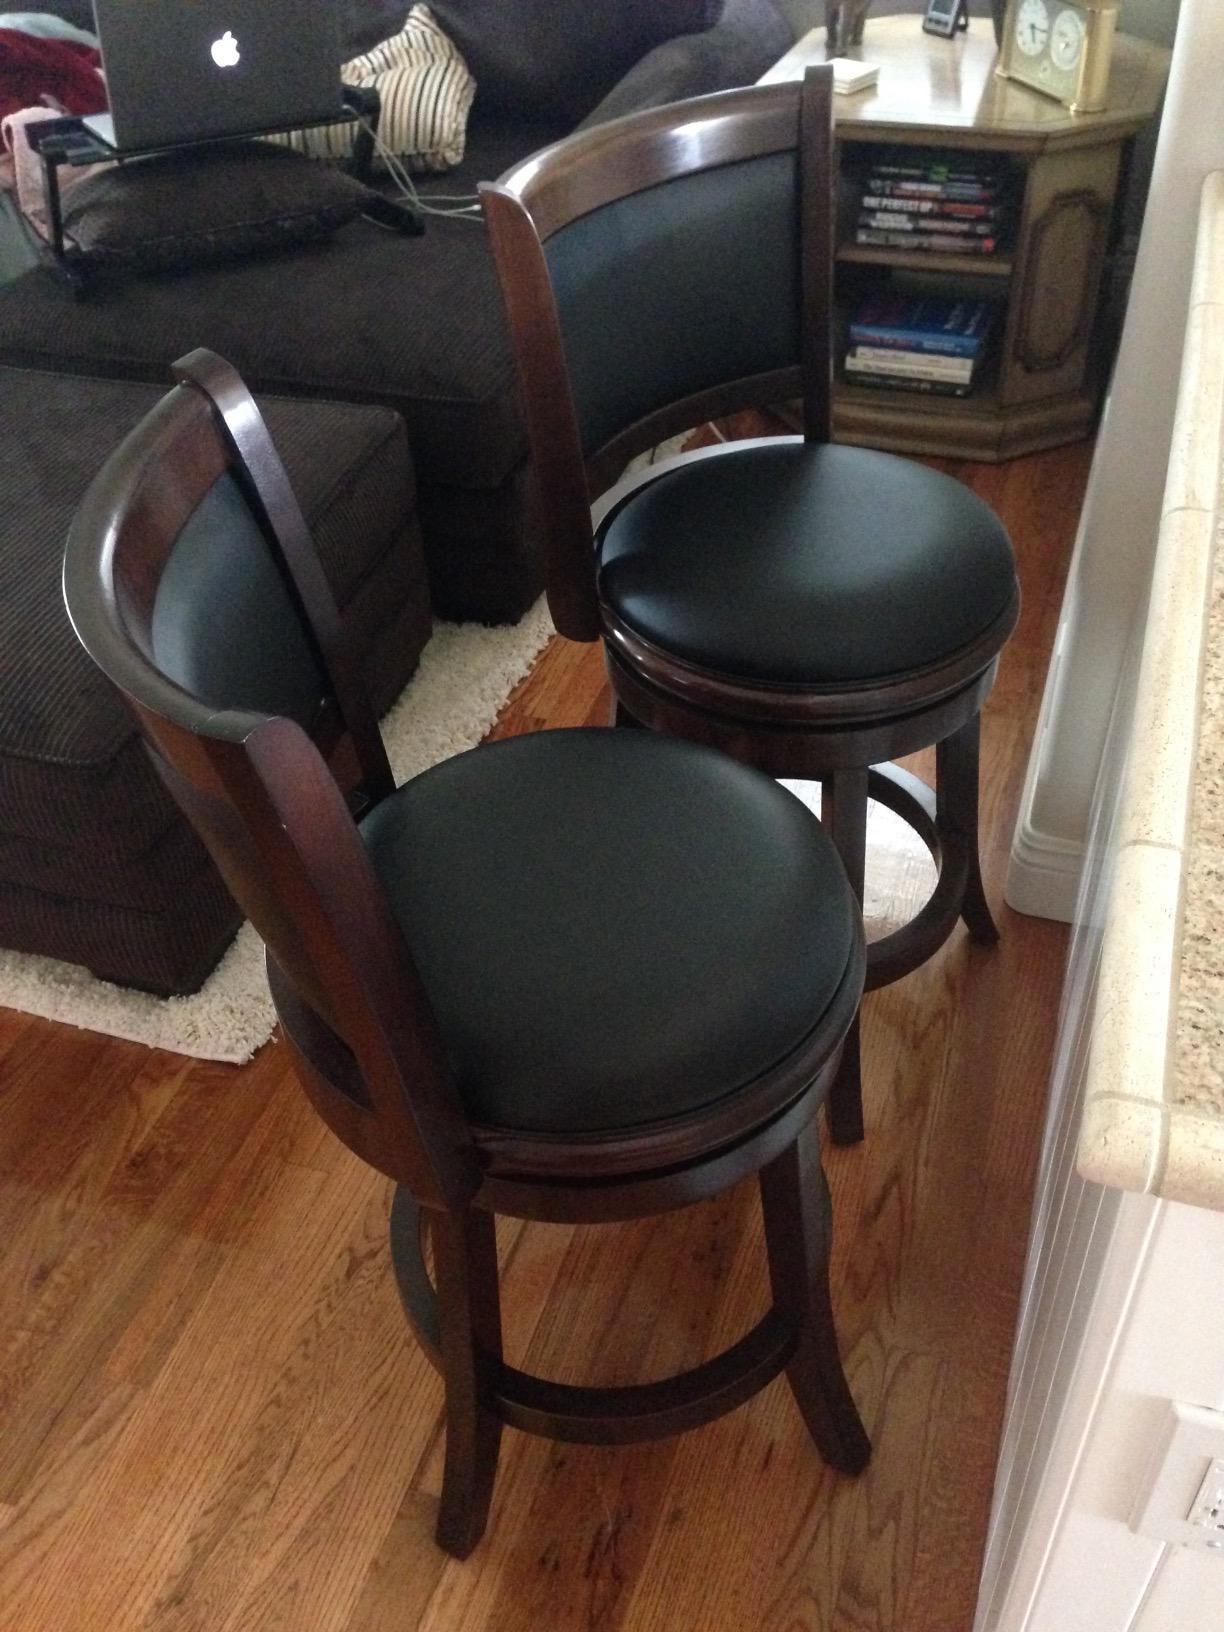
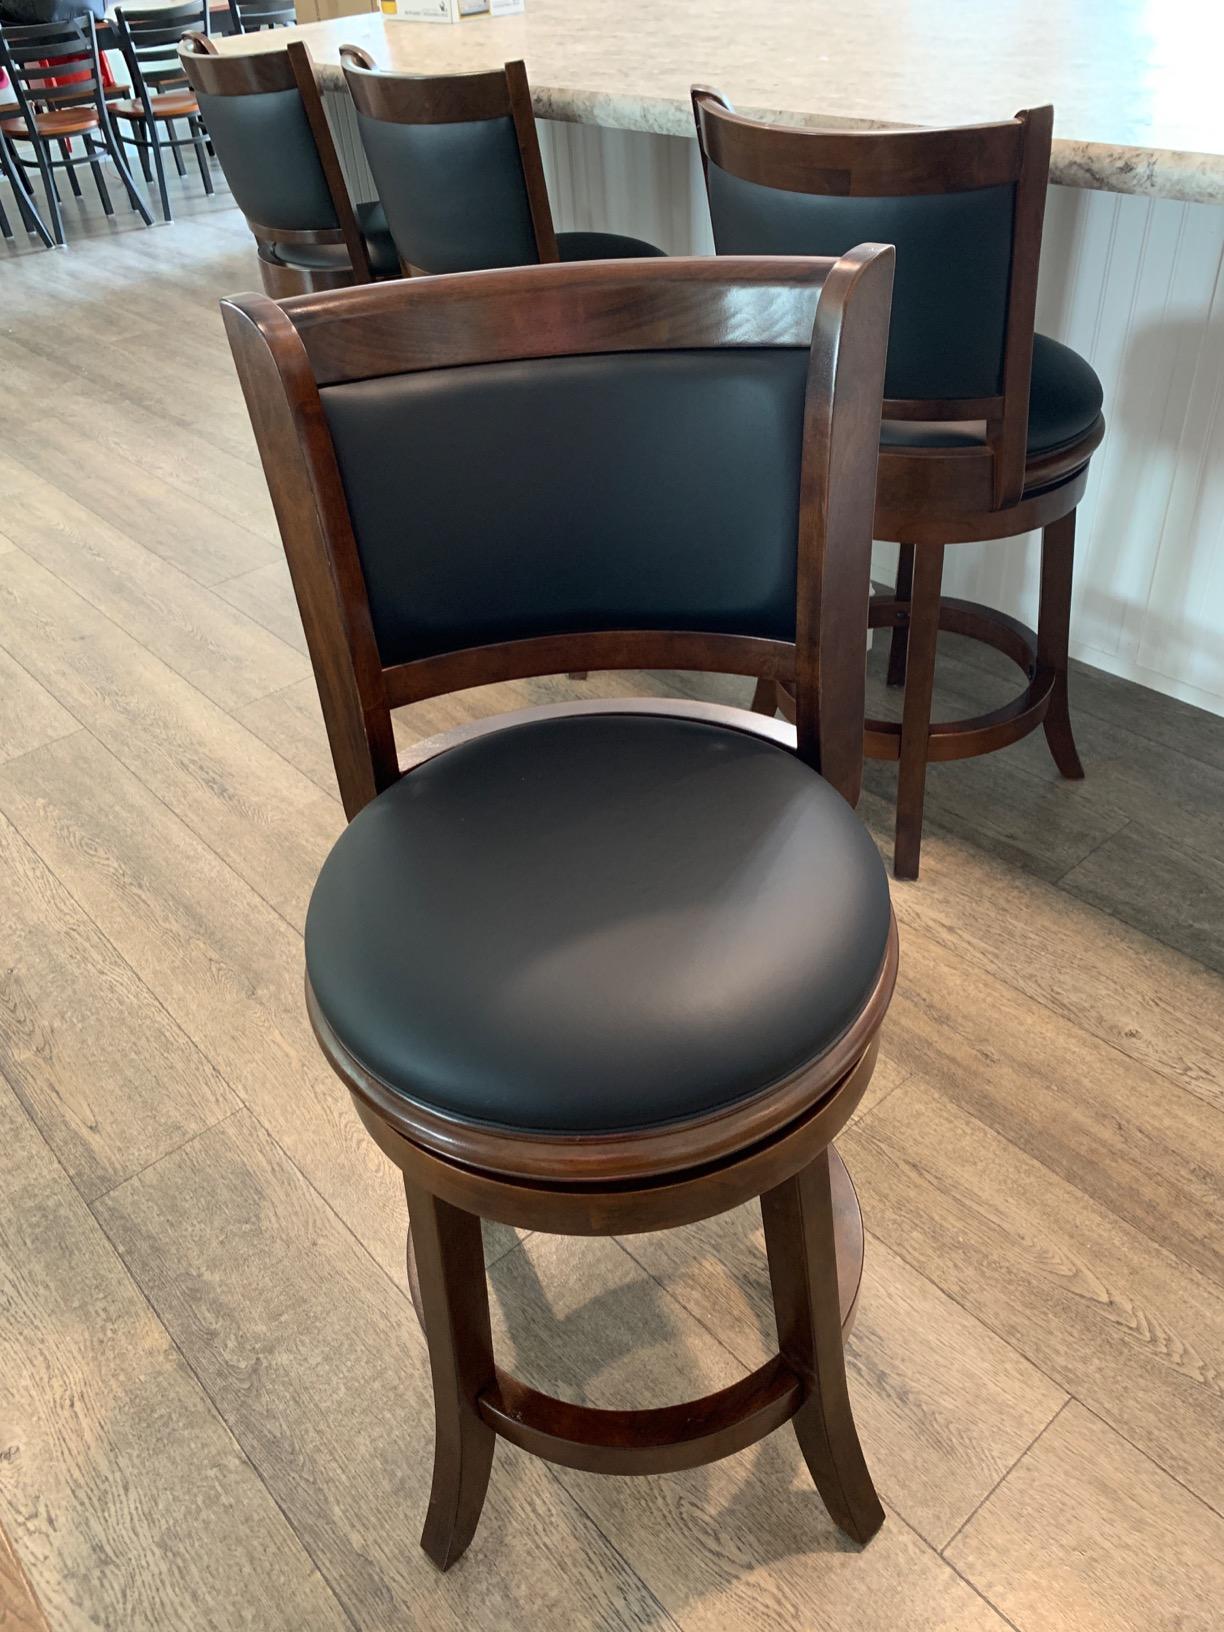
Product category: stool
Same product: yes